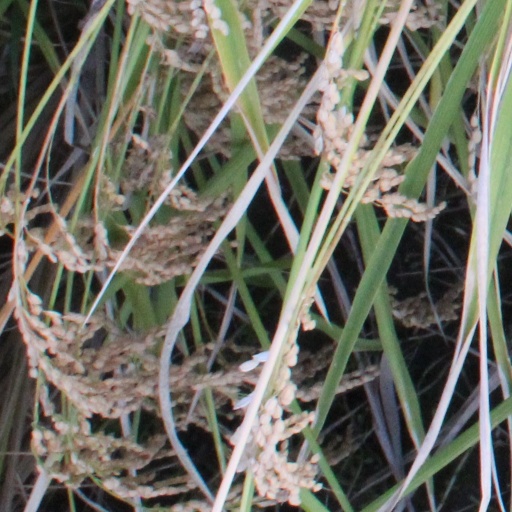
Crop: rice